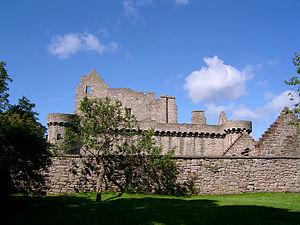
Jamie MacKenzie Fraser est un personnage de fiction issu de la saga littéraire Le Chardon et le Tartan de Diana Gabaldon. Soldat écossais catholique, il est laird de Broch Tuarach, issu du clan Fraser, époux de Claire Fraser, une infirmière du XXᵉ siècle qui voyage dans le temps.
Outlander, ou Outlander - Le Chardon et le Tartan au Québec et en Suisse, est une série télévisée américaine créée par Ronald D. Moore et diffusée depuis le 9 août 2014 sur Starz et au Canada depuis le 24 août 2014 sur Showcase pour les deux premières saisons, puis en simultané sur W Network depuis la troisième saison. Elle est l'adaptation de la série de romans de fantasy Le Chardon et le Tartan écrits par Diana Gabaldon.
Le château de Craigmillar est un château en ruine se trouvant à Édimbourg, en Écosse. Il est situé à 4,8 km au sud-est du centre-ville, sur une petite colline au sud de la banlieue moderne de Craigmillar. Il fut commencé à la fin du XIVᵉ siècle par la famille Preston, barons de Craigmillar, et des ajouts furent faits aux XVᵉ et XVIᵉ siècles. En 1660, le château fut vendu à Sir John Gilmour, président de la juridiction civile suprême, qui procéda à des aménagements. Les Gilmour quittèrent Craigmillar au XVIIIᵉ siècle, et le château tomba en ruine. Il est maintenant entretenu par Historic Scotland.